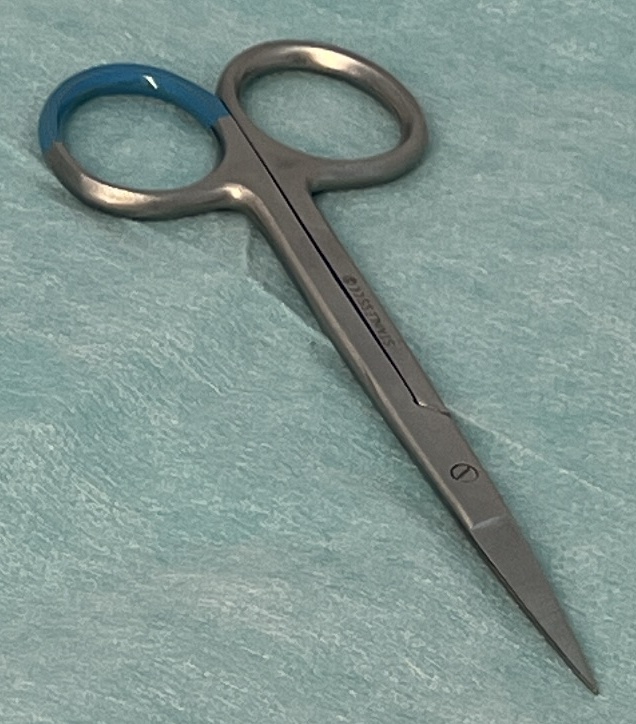
Hinged instrument state: closed